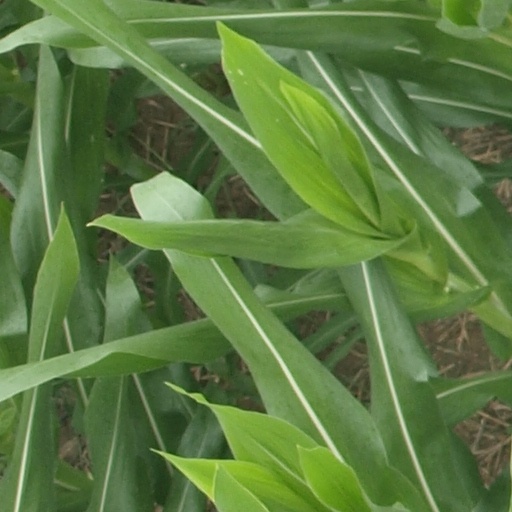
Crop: maize; corn